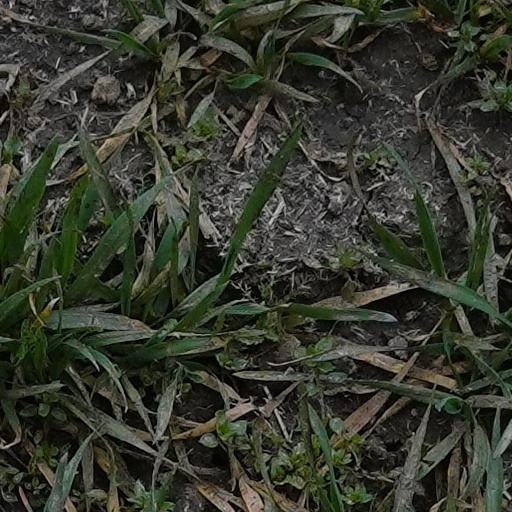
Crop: wheat